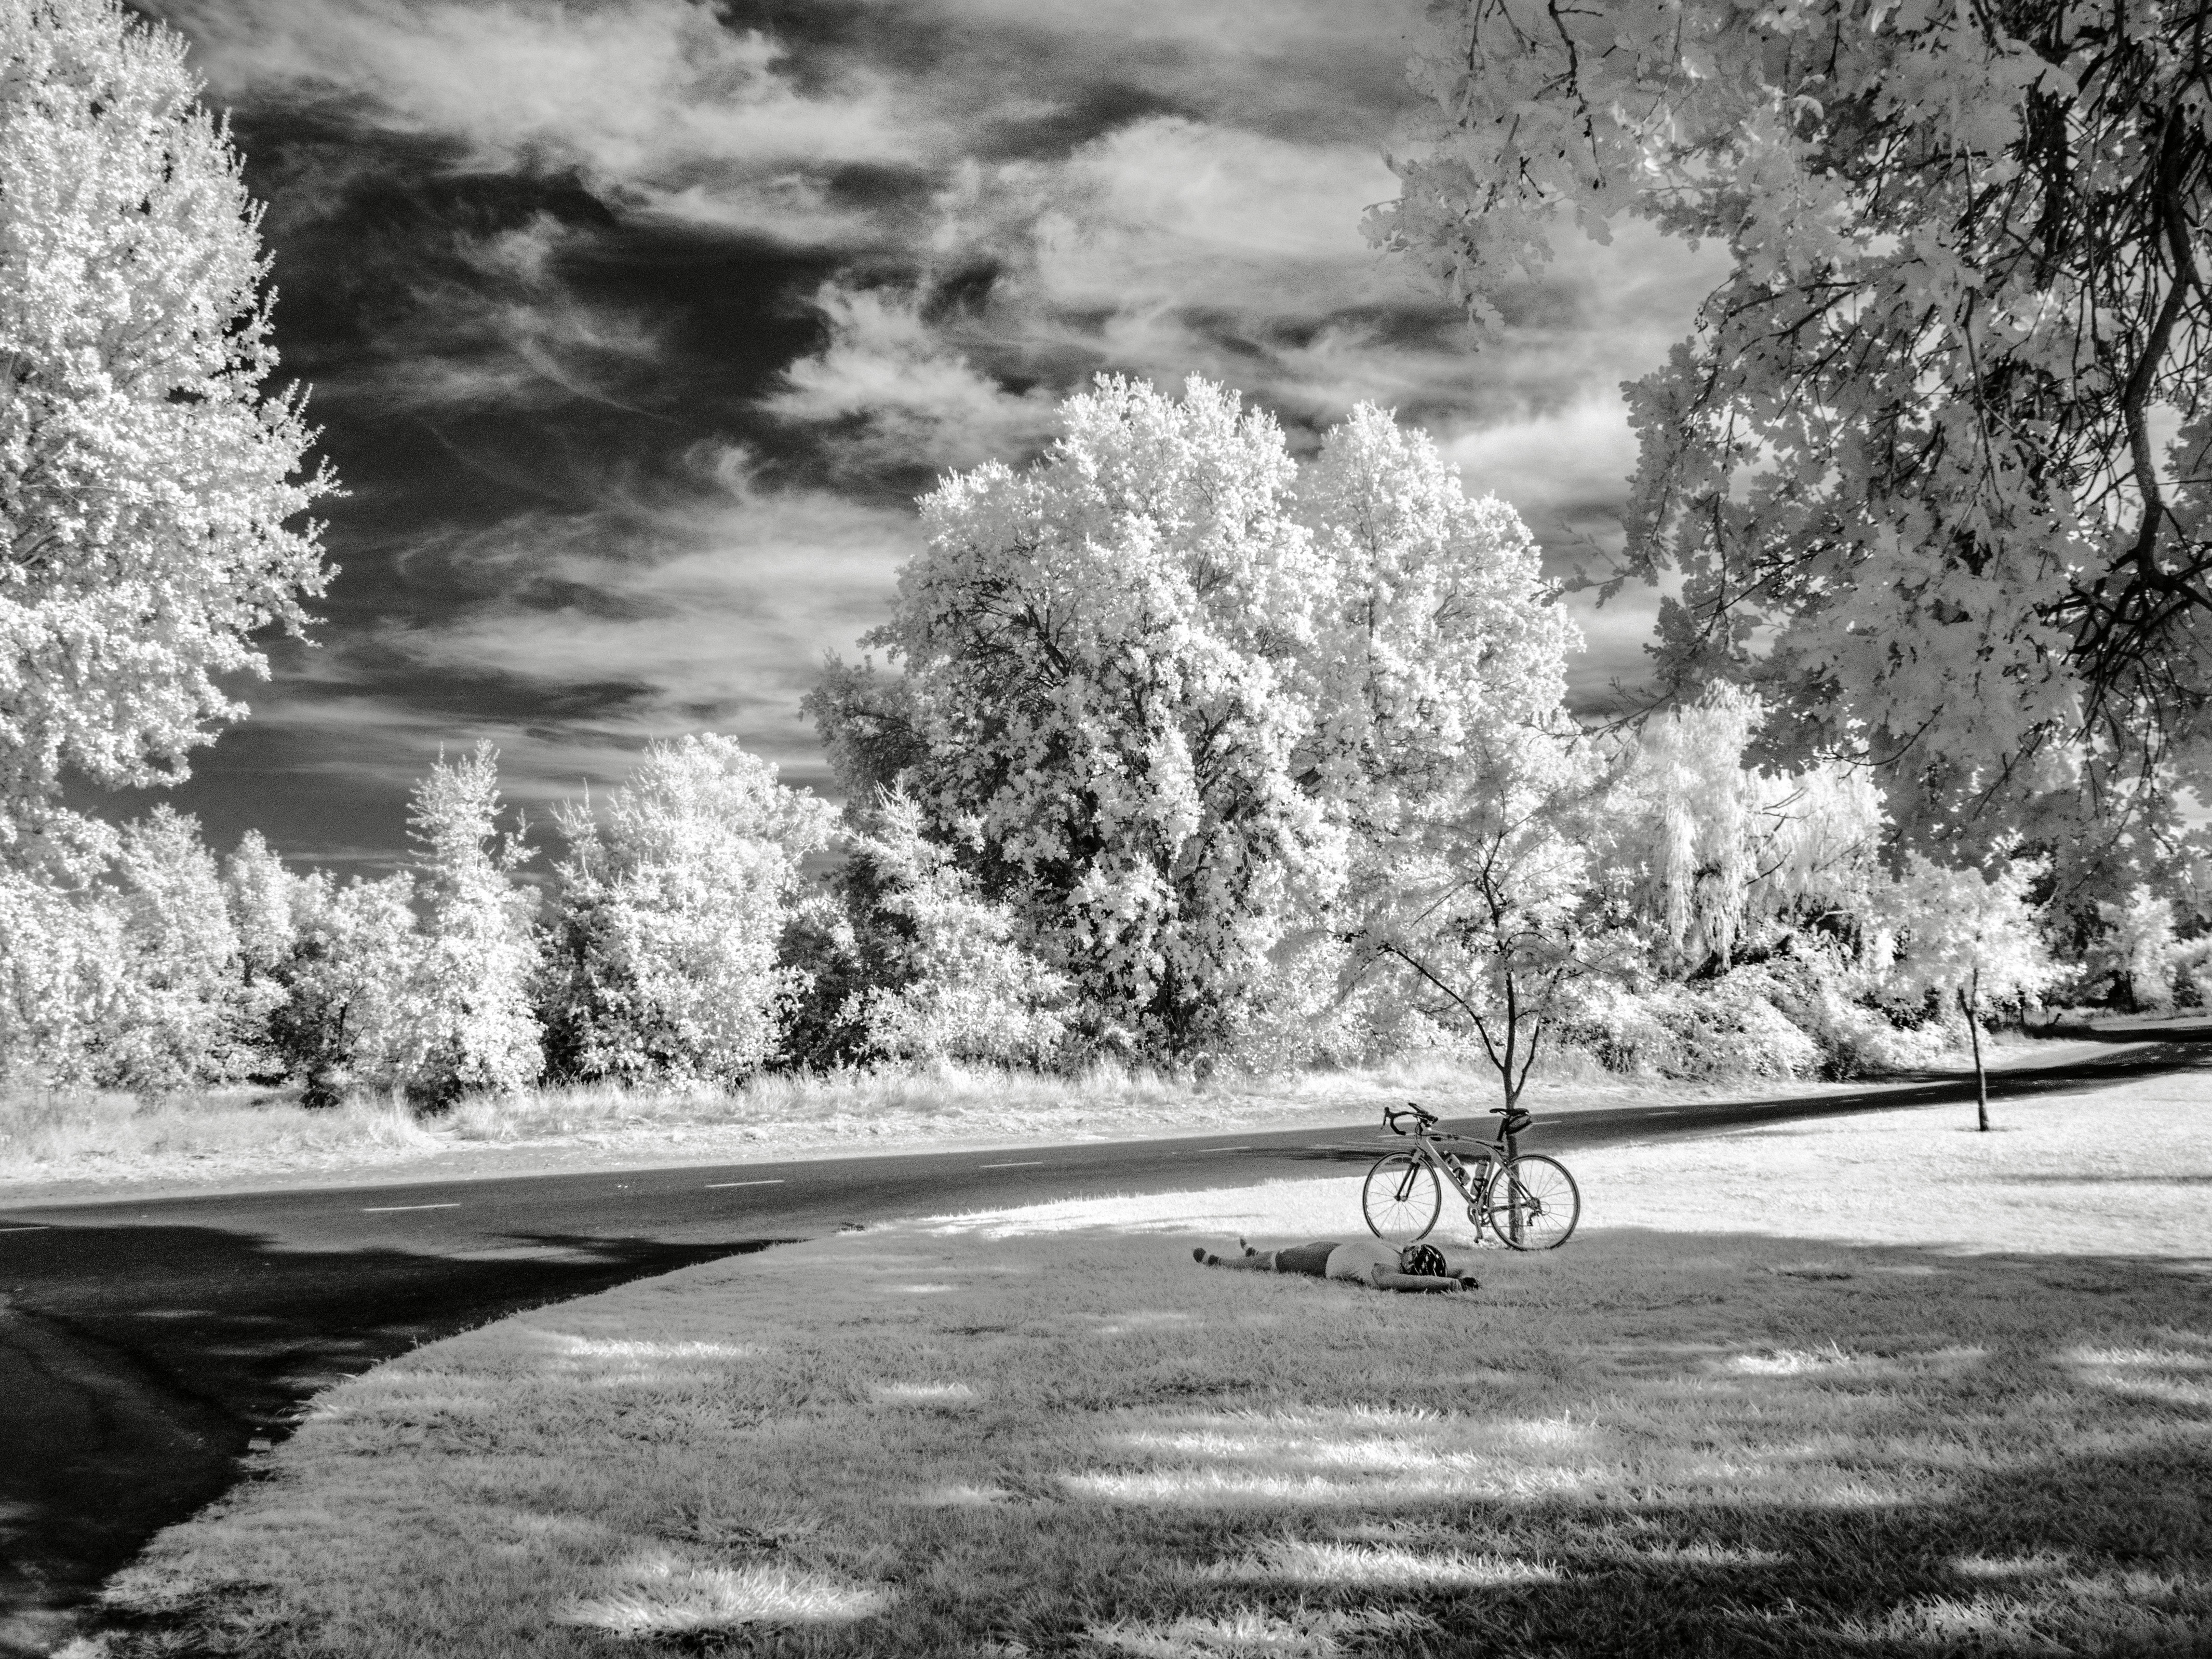
tree, nature, snow, winter, black and white, plant, white, photography, sunlight, leaf, flower, autumn, monochrome, season, monochrome photography, woody plant